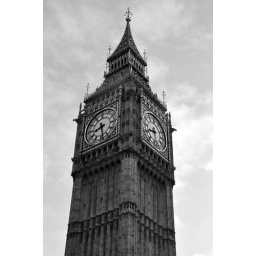
Big Ben looking imposting in black and white